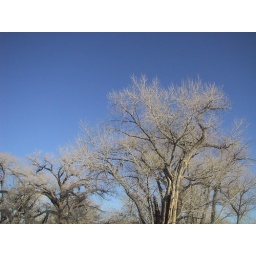
bare trees against an unbelievable sky during a hike at buckland station nv